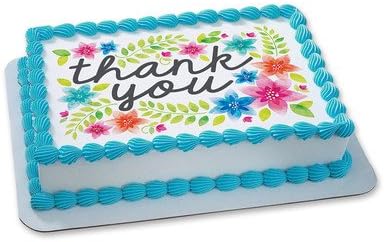
Thank You Flowers Edible Icing Image for 1/4 sheet cake
Category: Toys & Games
Edible icing art is a great way to make a cake and cupcakes look fantastic and professional. These are an easy and inexpensive way to make your cake look like a masterpiece. All icing images come with instructions . Simply remove the edible icing art from backing and place on top of freshly iced cake or cupcakes. After 15 to 25 minutes the edible icing art will blend with the frosting to give your cake a professional look
Features: A fast and simple way to add to your birthdays and occasions. Just peel the back off of your edible image and lay flat on your previously frosted cake. Watch as it absorbs and creates a brillant design that both children and adults will love. Instructions for placement on cake are included. You may store your image, laying flat, up to one year. | Gluten Free! Soy Free! Trans-Fat Free! No Known Allergens! No Peanut Products Added! Printed on high quality edible icing paper (not wafer or rice paper)